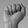
ASL letter: A